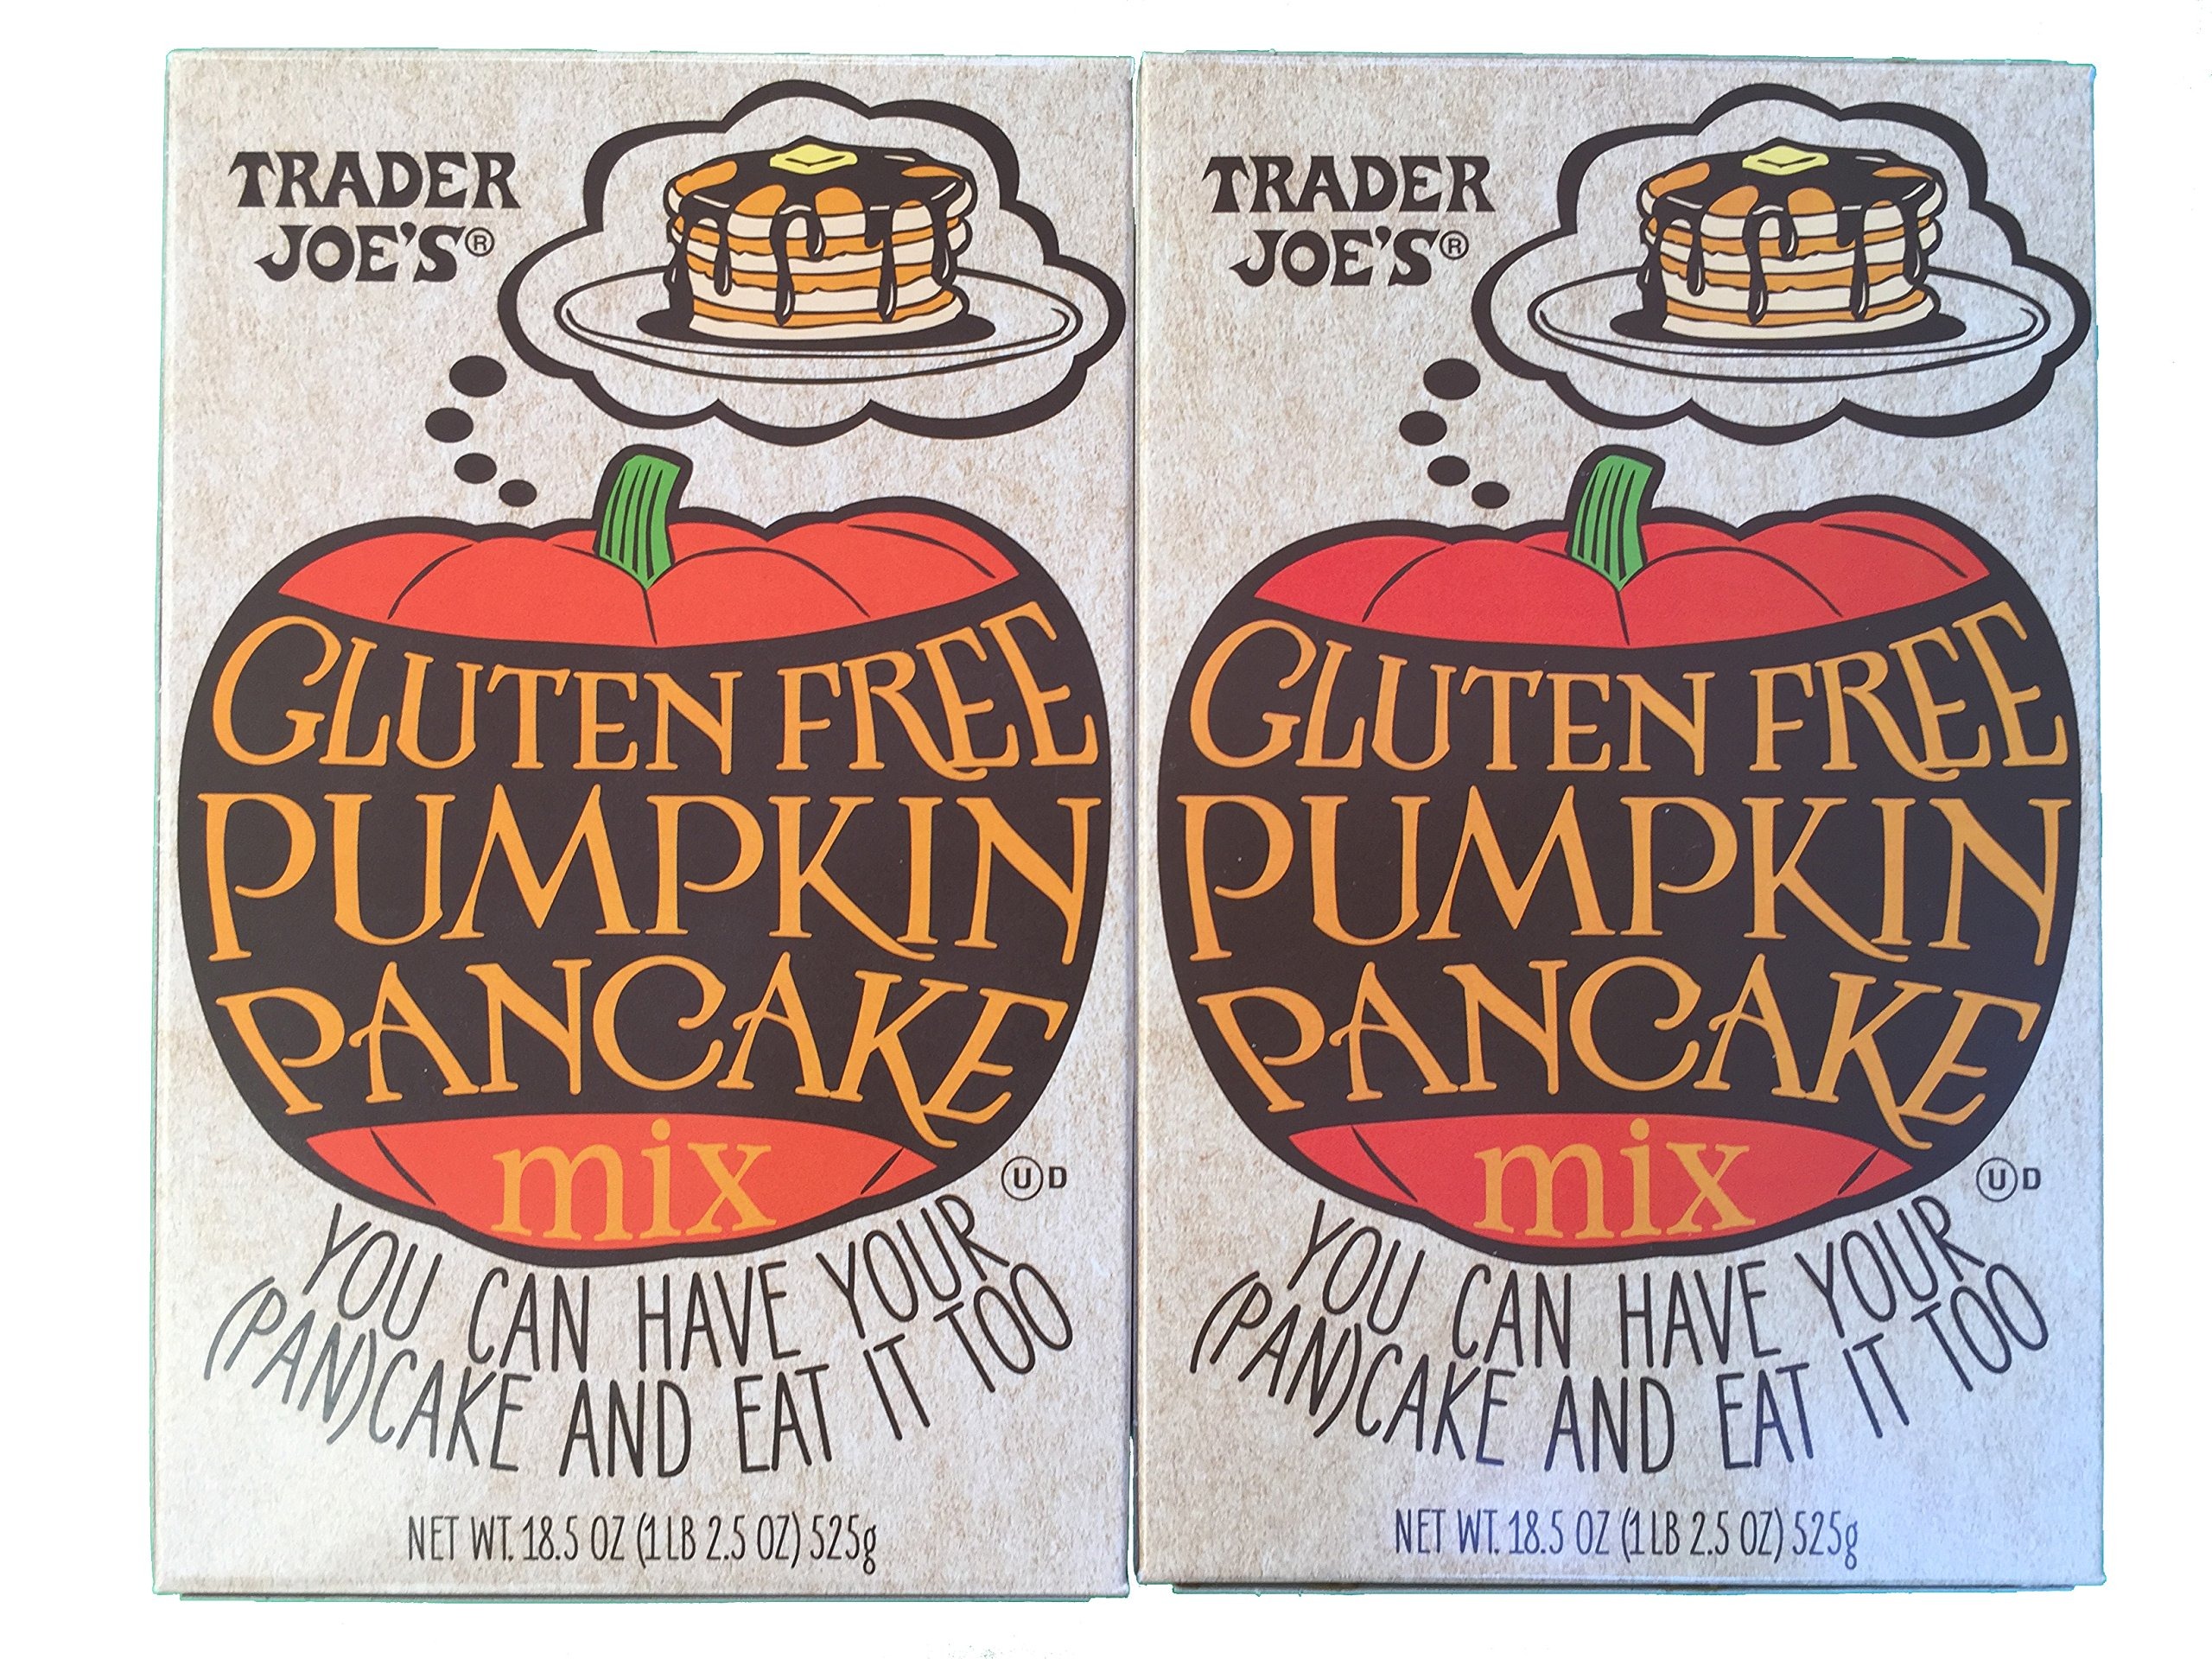
Item Name: Trader Joes Gluten Free Pumpkin Pancake Mix - 18.5oz (Pack of 2)
Value: 37.0
Unit: Ounce

Price: 28.95